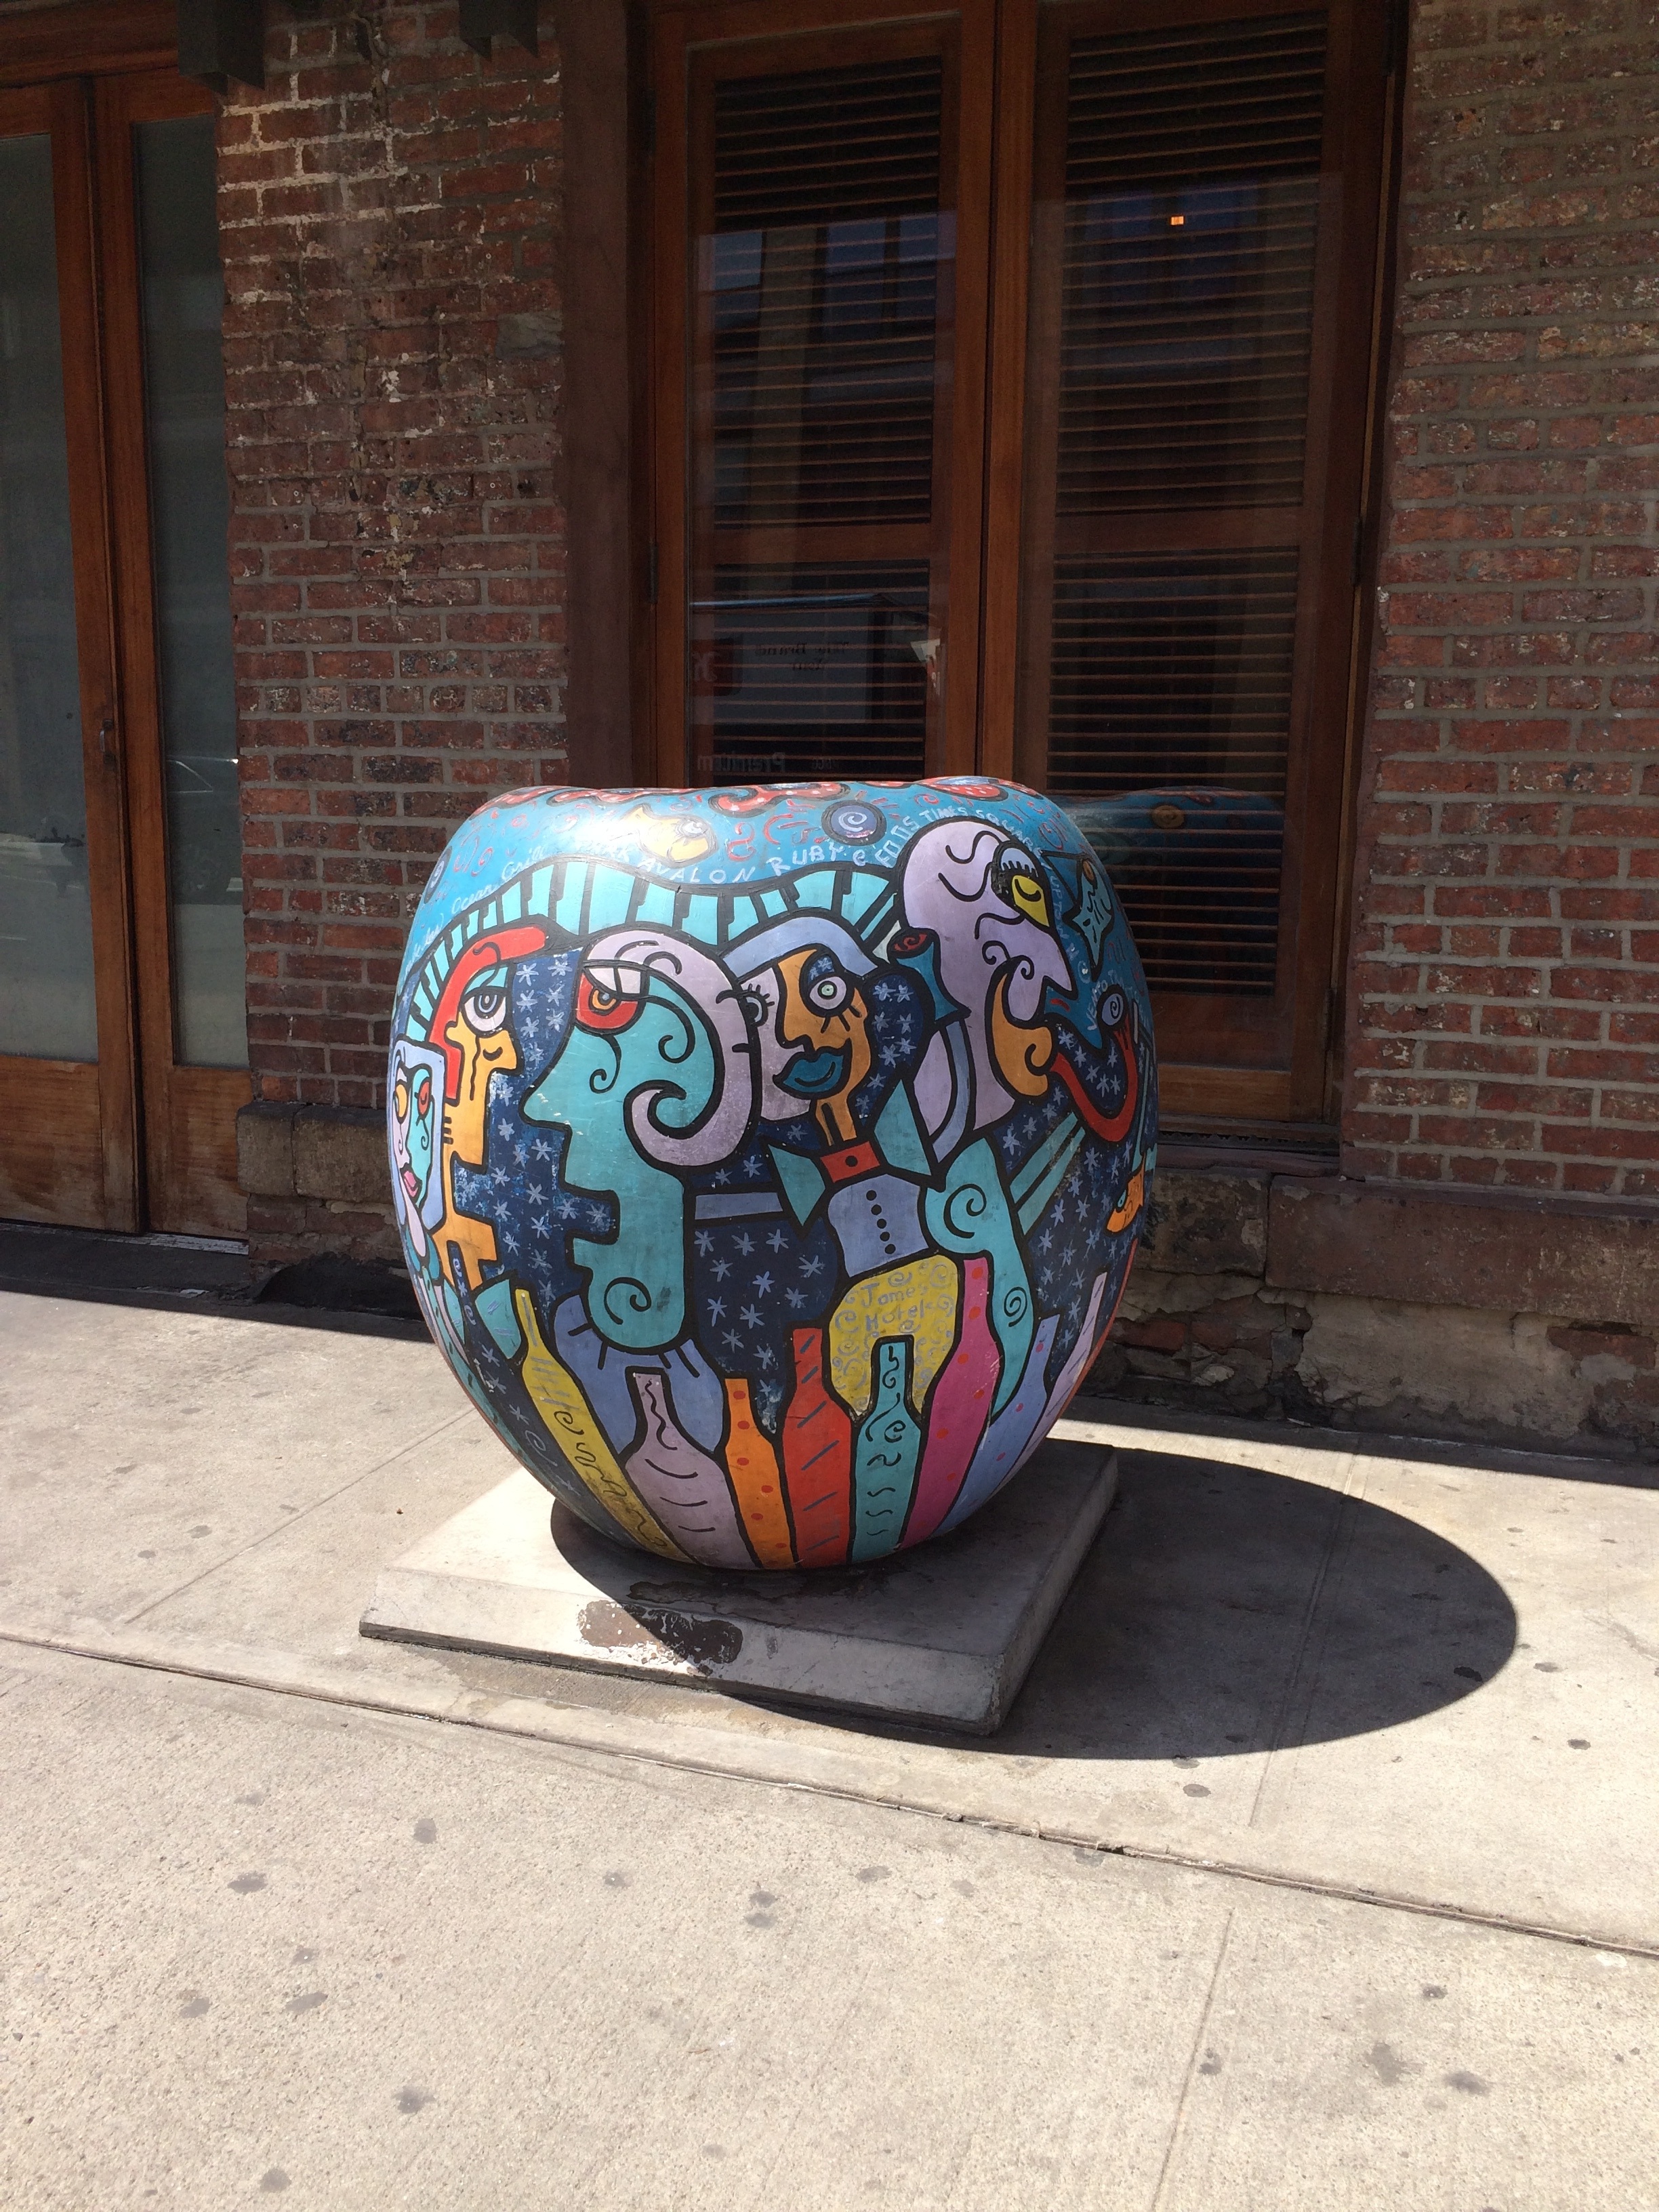
architecture, bridge, city, urban, new york, manhattan, new york city, village, brooklyn bridge, color, ceramic, blue, lighting, material, sculpture, art, carving, shape, man made object